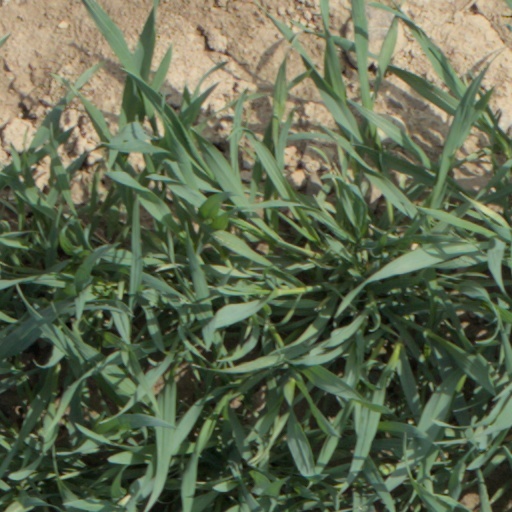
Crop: wheat